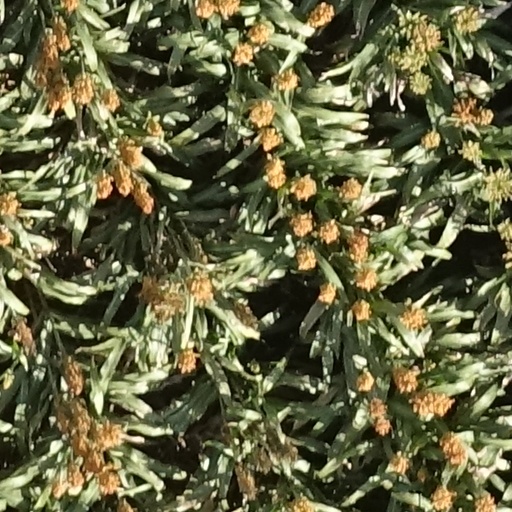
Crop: sorghum